Albert Park Circuit

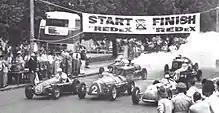
Start of the 1953 Australian Grand Prix.

The circuit uses everyday sections of road that circle Albert Park Lake, a small man-altered lake (originally a large lagoon formed as part of the ancient Yarra River course) just south of the Central Business District of Melbourne. The road sections that are used were rebuilt before the inaugural event in 1996 to ensure consistency and smoothness. As a result, compared to other circuits that are held on public roads, the Albert Park track has quite a smooth surface. Before 2007 there existed only a few other places on the Formula 1 calendar with a body of water close to the track. Many of the new tracks, such as Valencia, Singapore and Abu Dhabi are close to a body of water.